Presidency of Rodrigo Duterte

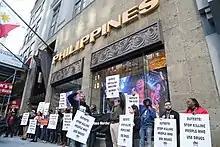
Protesters against the War on Drugs gather in front of the Philippine Consulate General in New York City on October 11, 2016.

Following the Comprehensive Agreement on the Bangsamoro signed between the Government of the Philippines and the MILF in 2014, on July 26, 2018, Duterte signed the Bangsamoro Organic Law, which abolished the Autonomous Region in Muslim Mindanao (ARMM) and provided the basic structure of government for the Bangsamoro Autonomous Region in Muslim Mindanao (BARMM). Duterte signed an executive order in April 2019 facilitating the decommissioning of MILF forces and weapons; from June 2019 to May 2022, around 19,200 former MILF combatants and 2,100 weapons were decommissioned. At the urging of the Bangsamoro Transition Authority, Duterte signed a law postponing the first parliamentary elections of BARMM from 2022 to 2025.